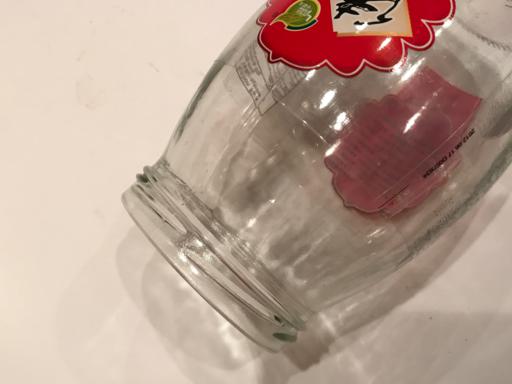
Label: glass